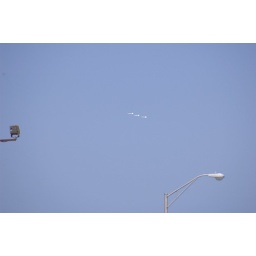
1.2.3...Three T-38 trainers fly around blue sky of Florida! Nikon D70s